Eleanor Coppola

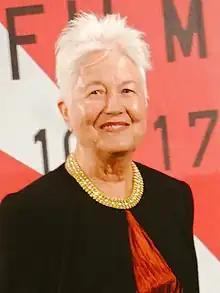
Coppola in 2013

Eleanor Jessie Coppola ( Neil; May 4, 1936 – April 12, 2024) was an American documentary film director, screenwriter, and artist. She was married to director Francis Ford Coppola from 1963 until her death. She was best-known for her 1991 documentary film "" as well as other documentaries chronicling the films of her husband and children.